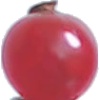
Label: Redcurrant 1